Territorial Army (Malaysia)

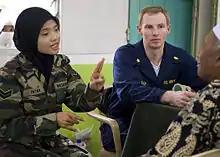
Territorial Army Corporal Intan Badri, observed by US Navy Lieutenant Commander Scott Bannan, screening a patient during a CARAT Malaysia 2009 medical civil action project at Seberan Tayor Primary School in Kuantan, Malaysia, on 24 June 2009.

The Territorial Army maintains four reserve medical companies based in Peninsular and East Malaysia. These units consist of reservists with medical backgrounds who are attached to the Royal Medical Corps. They are integrated into the army medical battalion structure and are responsible for providing medical services during peacetime and military operations.